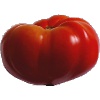
Label: Tomato 3